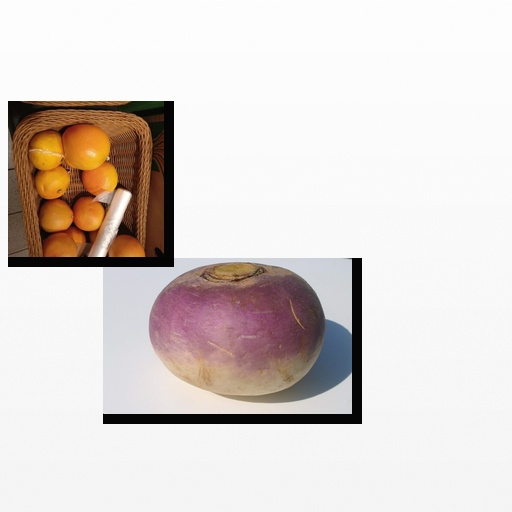
Food items: turnip, red_grapefruit